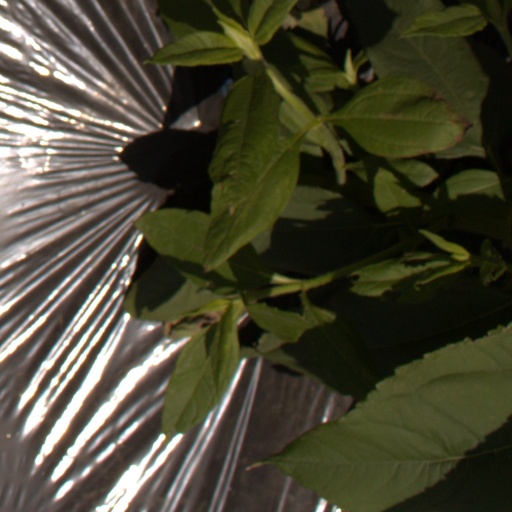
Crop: Jerusalem artichoke